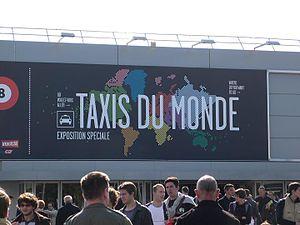
Exposition Taxis du Monde
L'édition 2008 du Mondial de l'automobile de Paris est un salon international de l'automobile qui s'est tenu du 4 octobre au 19 octobre 2008 à la Porte de Versailles, à Paris.